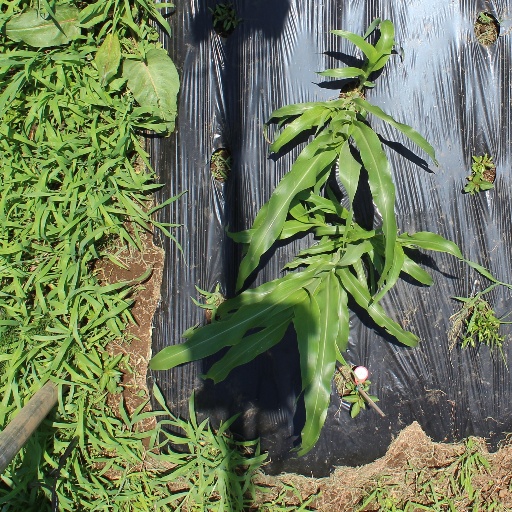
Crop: sorghum